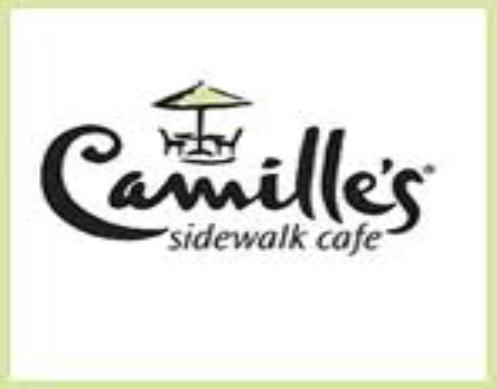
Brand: Camille's Sidewalk Cafe
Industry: Food